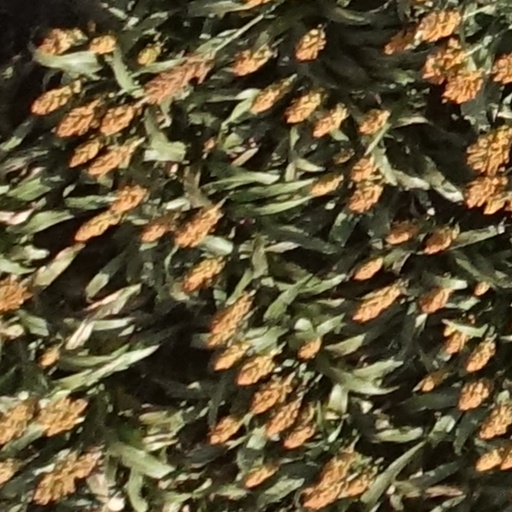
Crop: sorghum